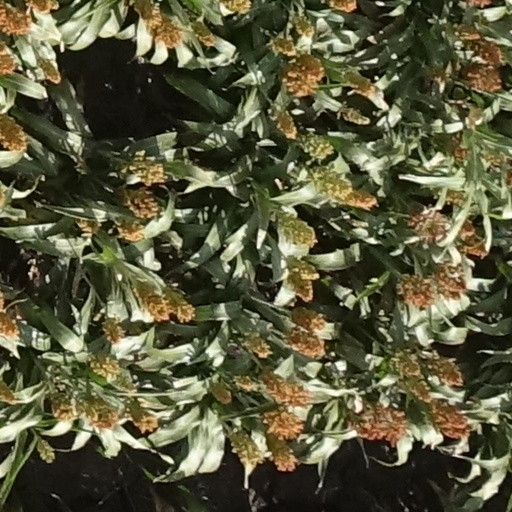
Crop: sorghum